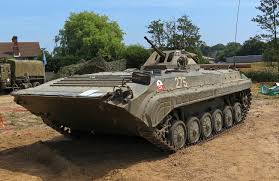
Label: BMP